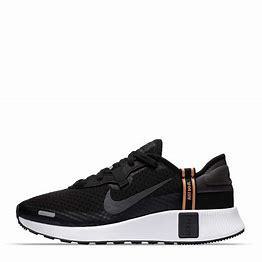
Brand: Nike
Model: Reposto